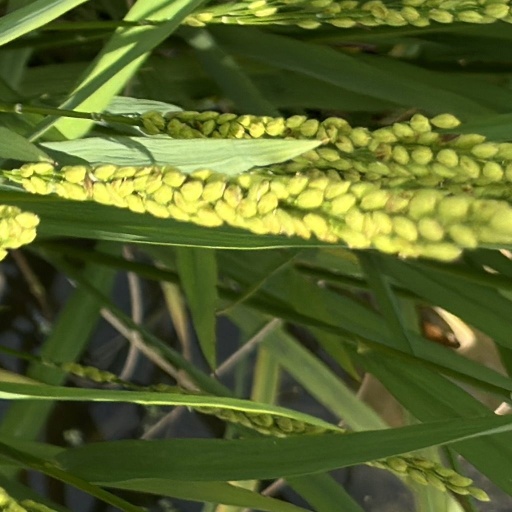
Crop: rice